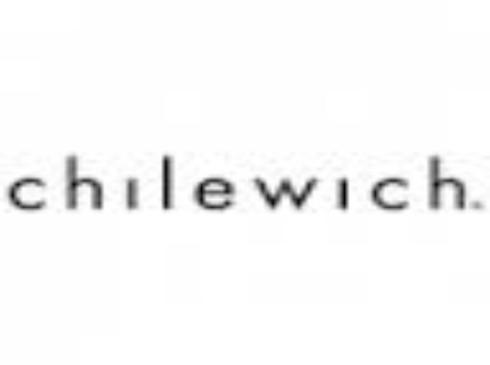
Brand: chilewich
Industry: Clothes